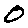
Label: 0